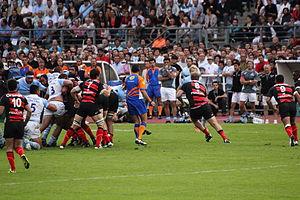
Gillian Galan, né le 7 août 1991 à Montauban, est un joueur français de rugby à XV qui évolue au poste de troisième ligne centre au Lyon olympique universitaire rugby, après 13 ans au sein du Stade toulousain.